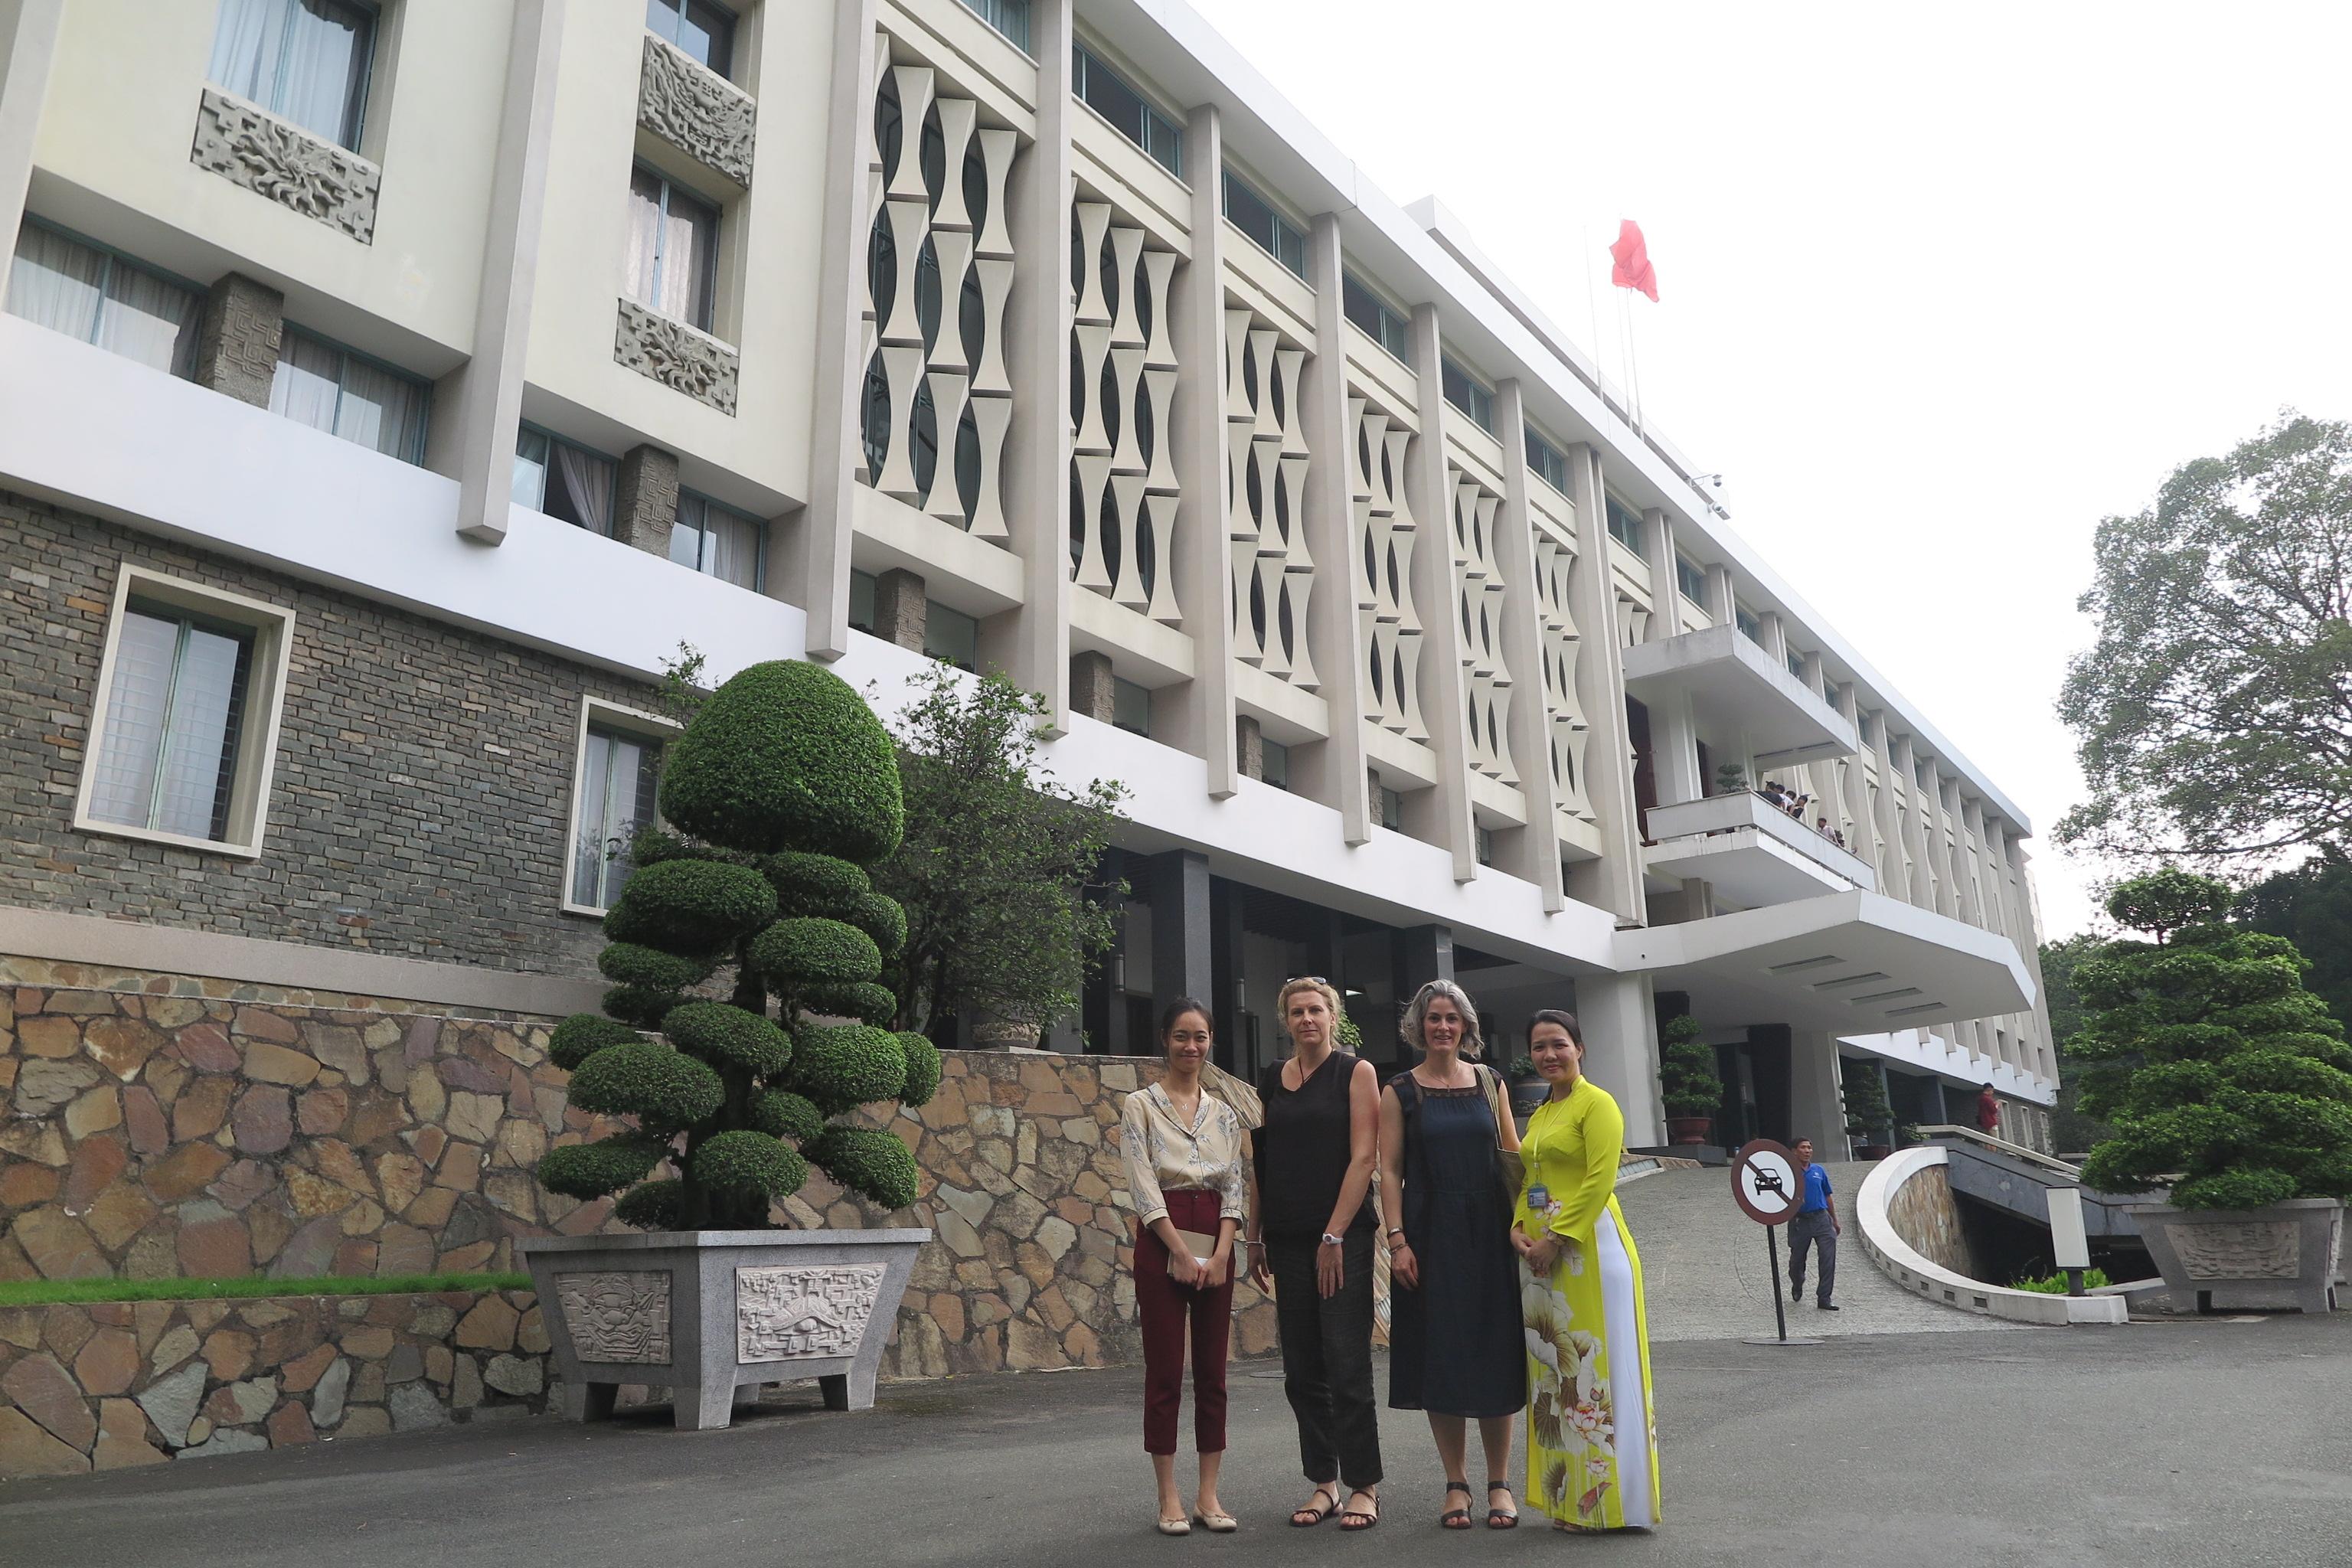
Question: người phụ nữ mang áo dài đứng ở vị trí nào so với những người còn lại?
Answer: người phụ nữ mang áo dài đang đứng bên trái những người còn lại